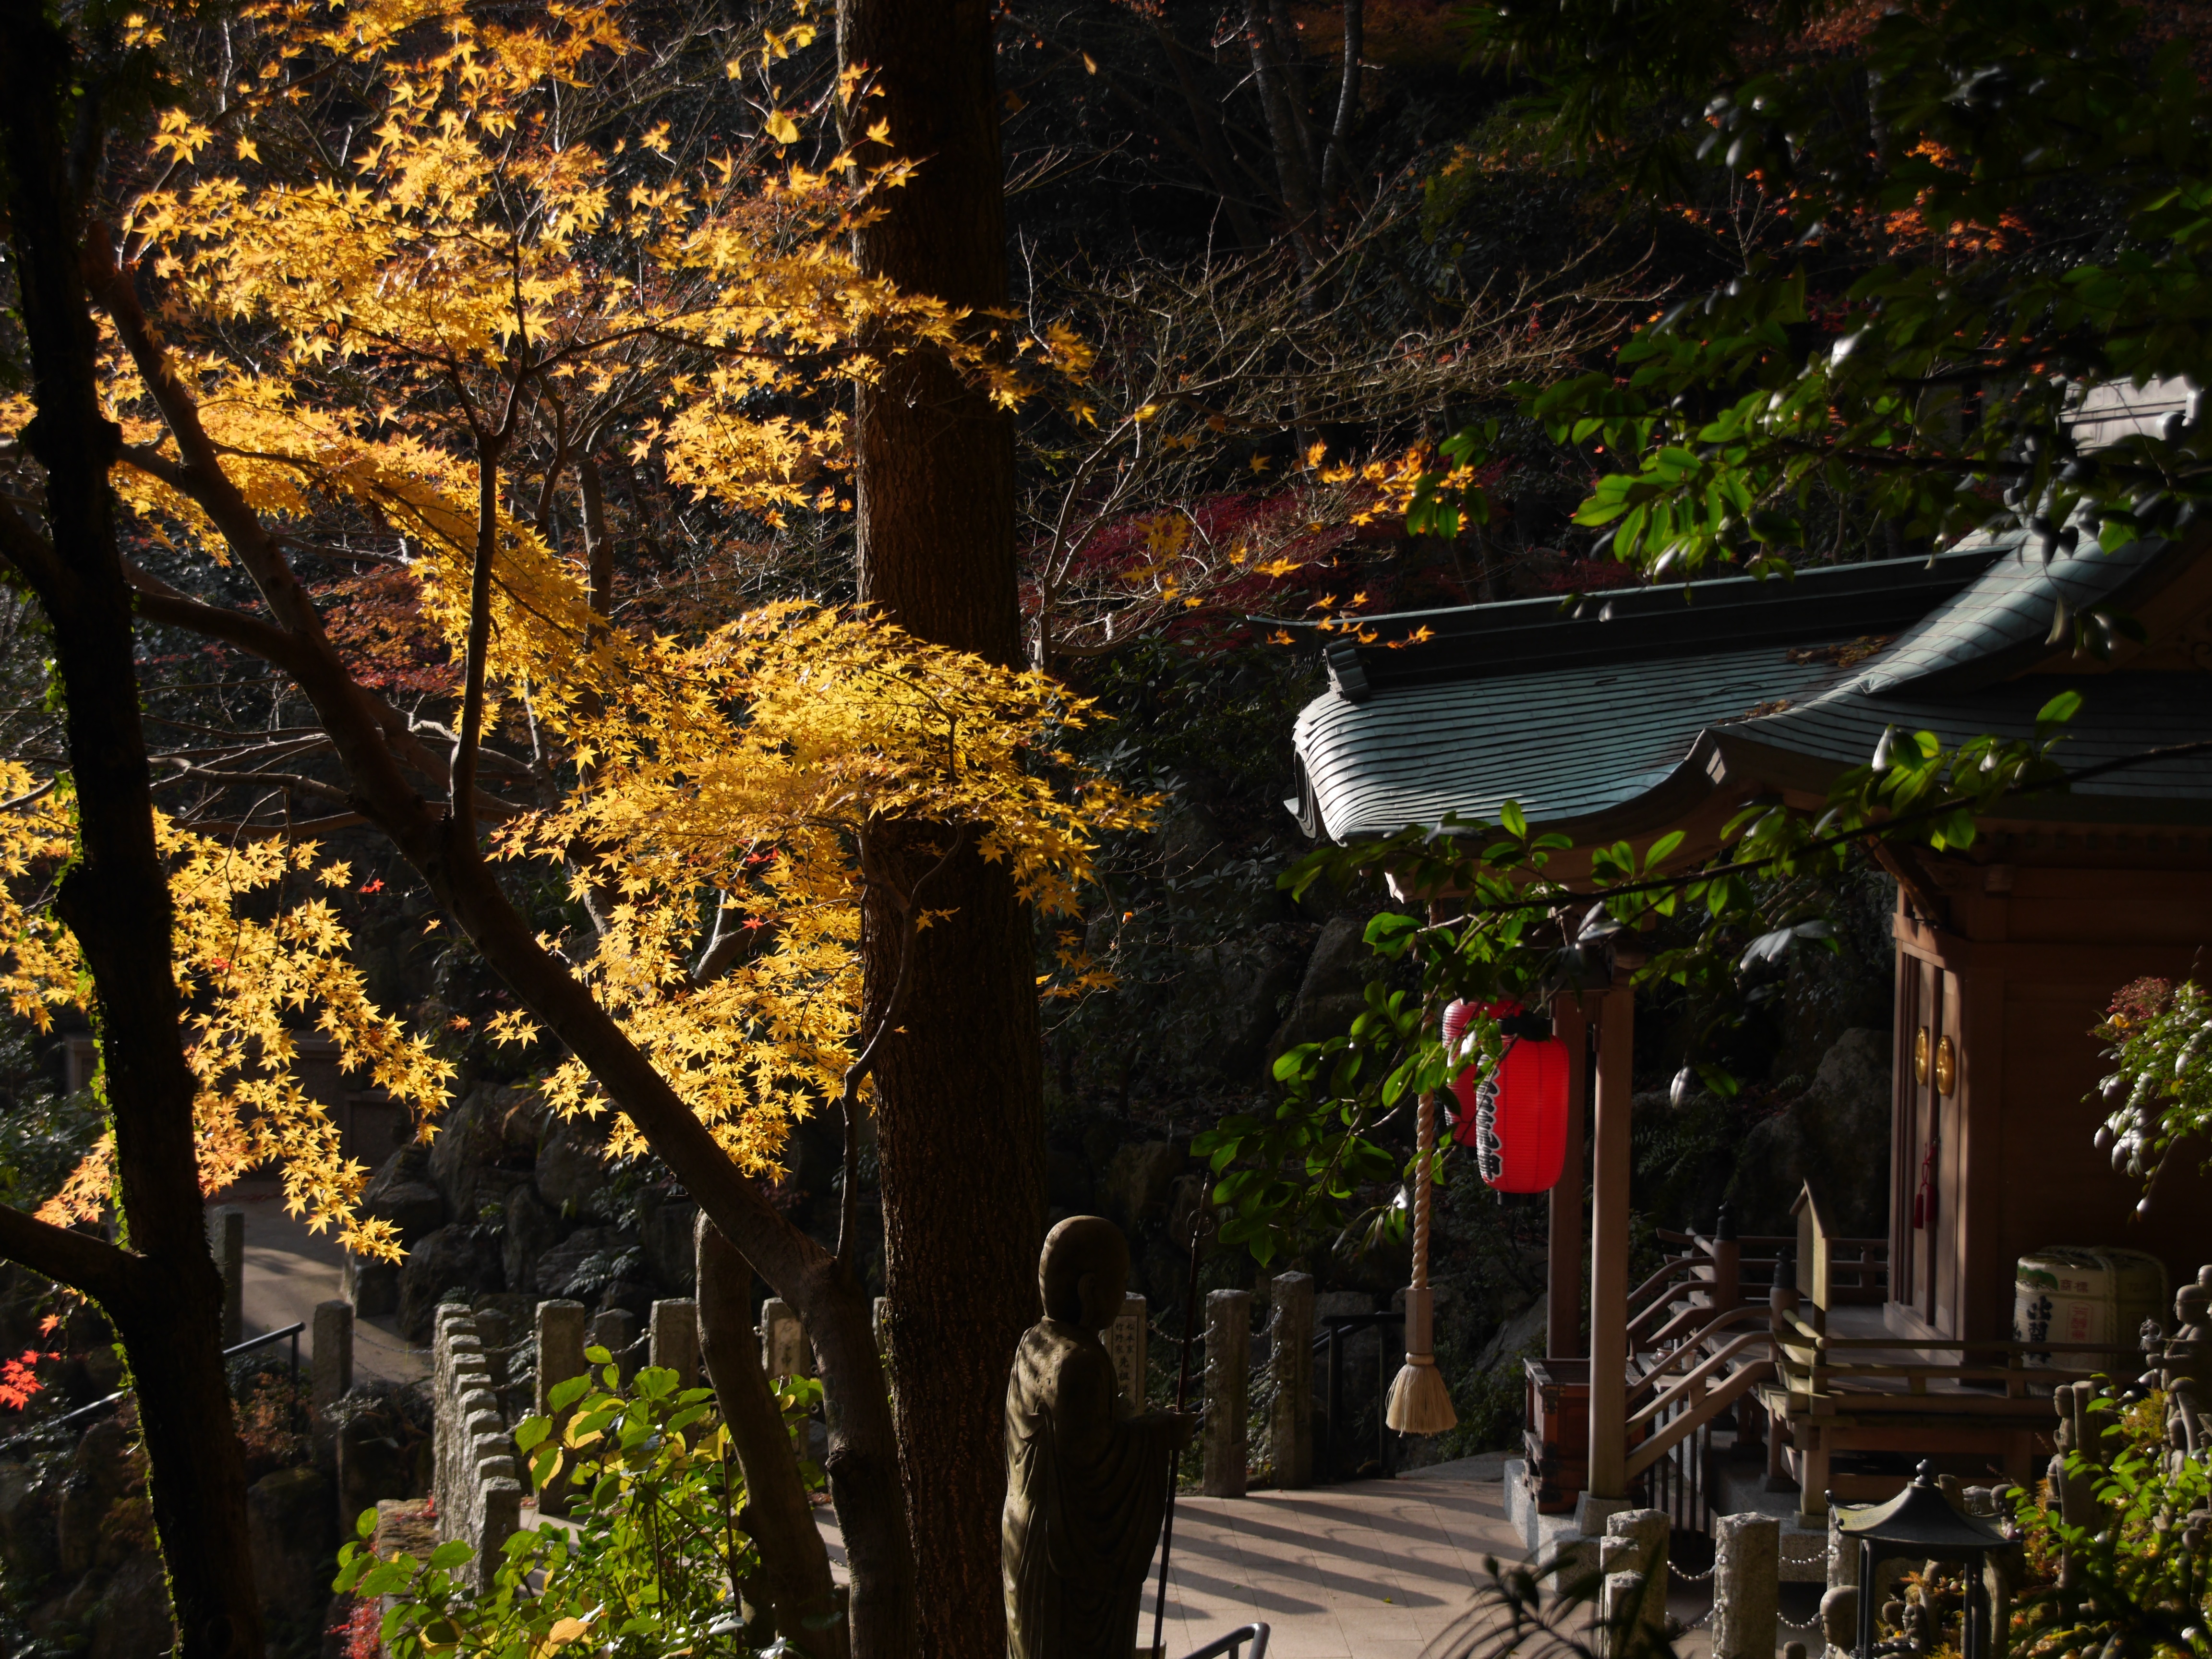
tree, nature, forest, night, sunlight, leaf, flower, autumn, garden, season, woodland, landscape lighting